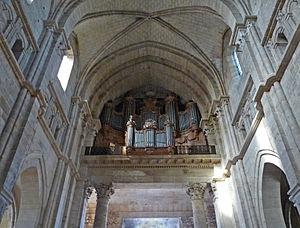
Langres (Haute-Marne, France), cathédrale Saint-Mammès, dans le buffet de 1715 pour l'orgue de Jean Treuillot pour l'abbaye de Morimond, instrument d'Haerpfer-Ermann de 1974, relevé en 1994.
Cette liste prend en compte les orgues de Champagne-Ardenne classés uniquement, au titre objet ou immeuble, que ce soit pour leur buffet ou leur partie instrumentale et répertoriés dans la base Palissy des Monuments Historiques Français. La section Reprises recense les modifications les plus importantes. Dans certains cas le classement du buffet intègre également la tribune. À défaut de précision, le classement est réputé acquis au titre objet mais les initiales I.D. signifient au titre Immeuble par Destination et I. au titre Immeuble.